Baumgarten-Bau

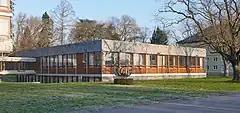
Component II

The justices' building, which is adjacent to the palace (Component IV) or justices' ring, is a rectangular atrium building with an inner courtyard at its center. It houses the two senates of the Federal Constitutional Court, with each senate having its floor for its eight justices and support staff. The rooms are arranged in a ring-like formation, organized according to the justices, academic staff, and the secretariat. The Senate's rooms and the offices of the president and vice-president face the Botanical Garden. The building is elevated on stilts, creating the appearance of it floating above the ground, and providing parking spaces underneath. The ceilings in the justices' building are supported by four trussed girders spanning two stories, located in front of the façade. This unique design choice means that the justices' building is the only one among the structural elements that do not form an exact rectangle in its plan. The diagonal bars are reinforced with prestressing steels graded according to their corresponding bar forces. On average, there are 26 prestressing steels used. The construction was heavily influenced by considerations of earthquake resistance.